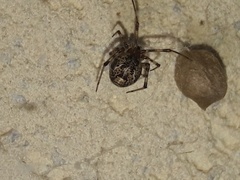
Species: Parasteatoda_tepidariorum